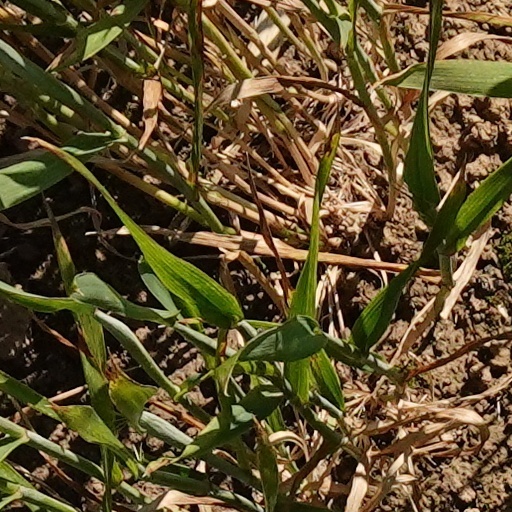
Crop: wheat